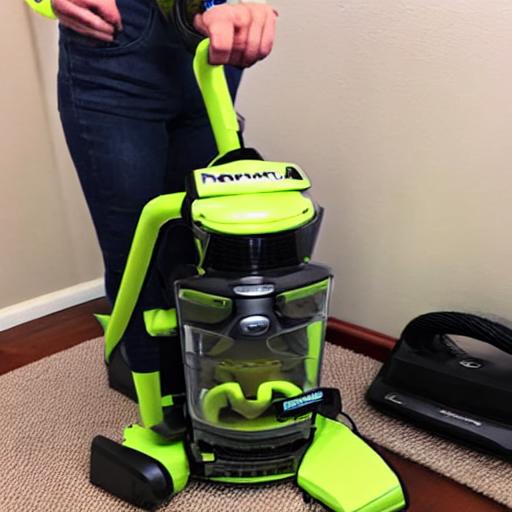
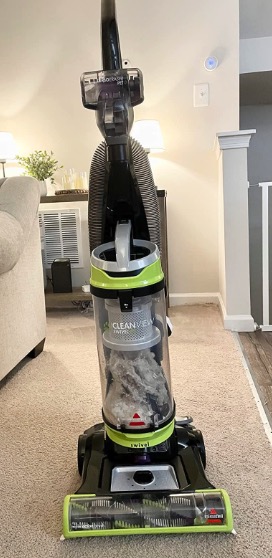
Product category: items_vacuum
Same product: no